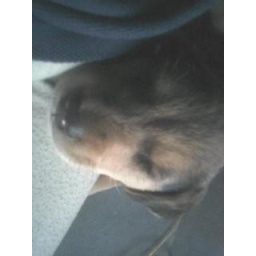
bear sleeping on me in the car